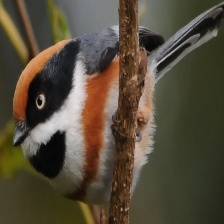
Species: BLACK THROATED BUSHTIT
Scientific name: AEGITHALOS CONCINNUS